Sulakshana Naik

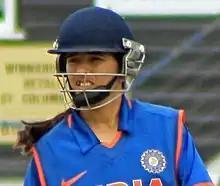
Sulakshana Naik in 2012

Sulakshana Naik (born 10 November 1978) is an Indian former cricketer who played as a wicket-keeper and right-handed batter. She appeared in two Test matches, 46 One Day Internationals and 31 Twenty20 Internationals for India from 2002 to 2013. She played domestic cricket for Mumbai and Railways.